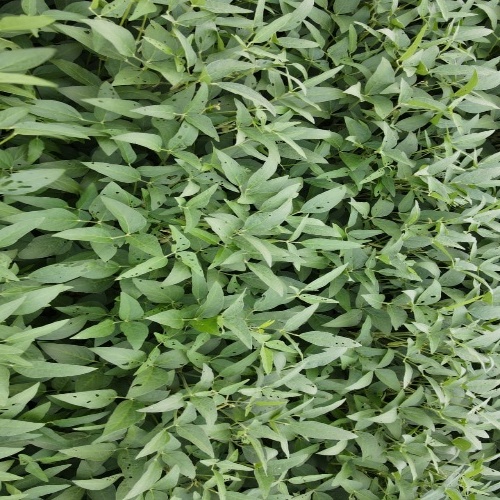
Label: Diabrotica_speciosa